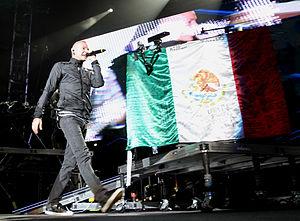
Linkin Park est un groupe de rock/metal américain, originaire d'Agoura Hills, en Californie. Il est formé en 1996, et actuellement mené par Mike Shinoda, Brad Delson, Dave Farrell, Rob Bourdon et Joe Hahn.